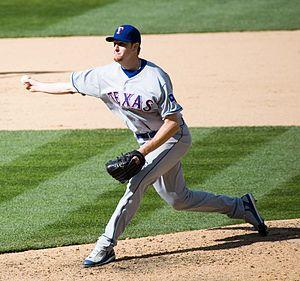
Scott Wayne Feldman est un lanceur droitier de baseball évoluant avec les Astros de Houston dans les Ligues majeures de baseball.